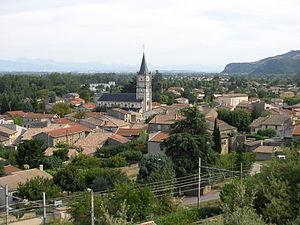
vue du village de Mauves
Mauves est une commune française, située dans le département de l'Ardèche en région Auvergne-Rhône-Alpes.